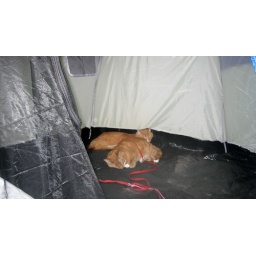
20100508 - camping - IMG_0443 - cats - sleeping in tent